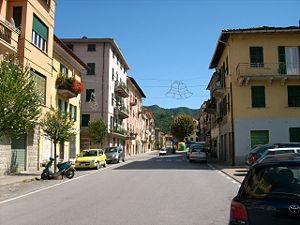
Ronco Scrivia est une commune italienne de la ville métropolitaine de Gênes dans la région Ligurie en Italie.